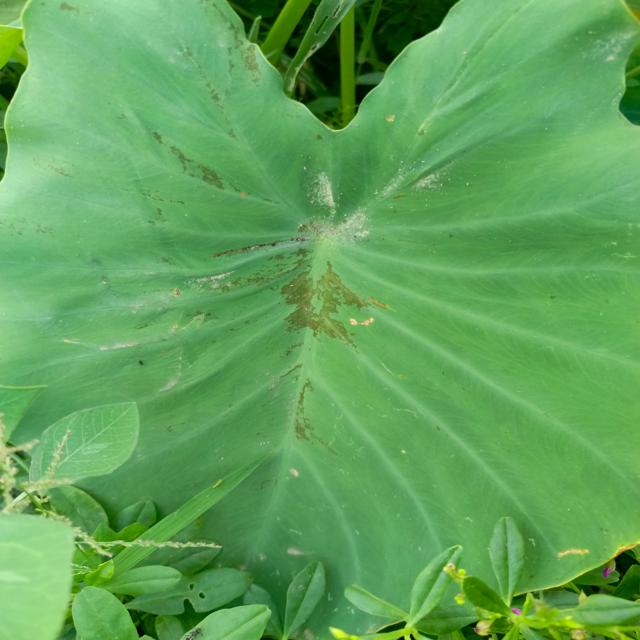
Label: Early_Blight